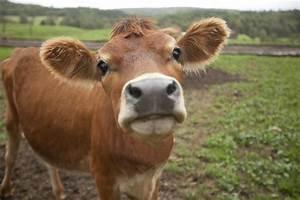
cow